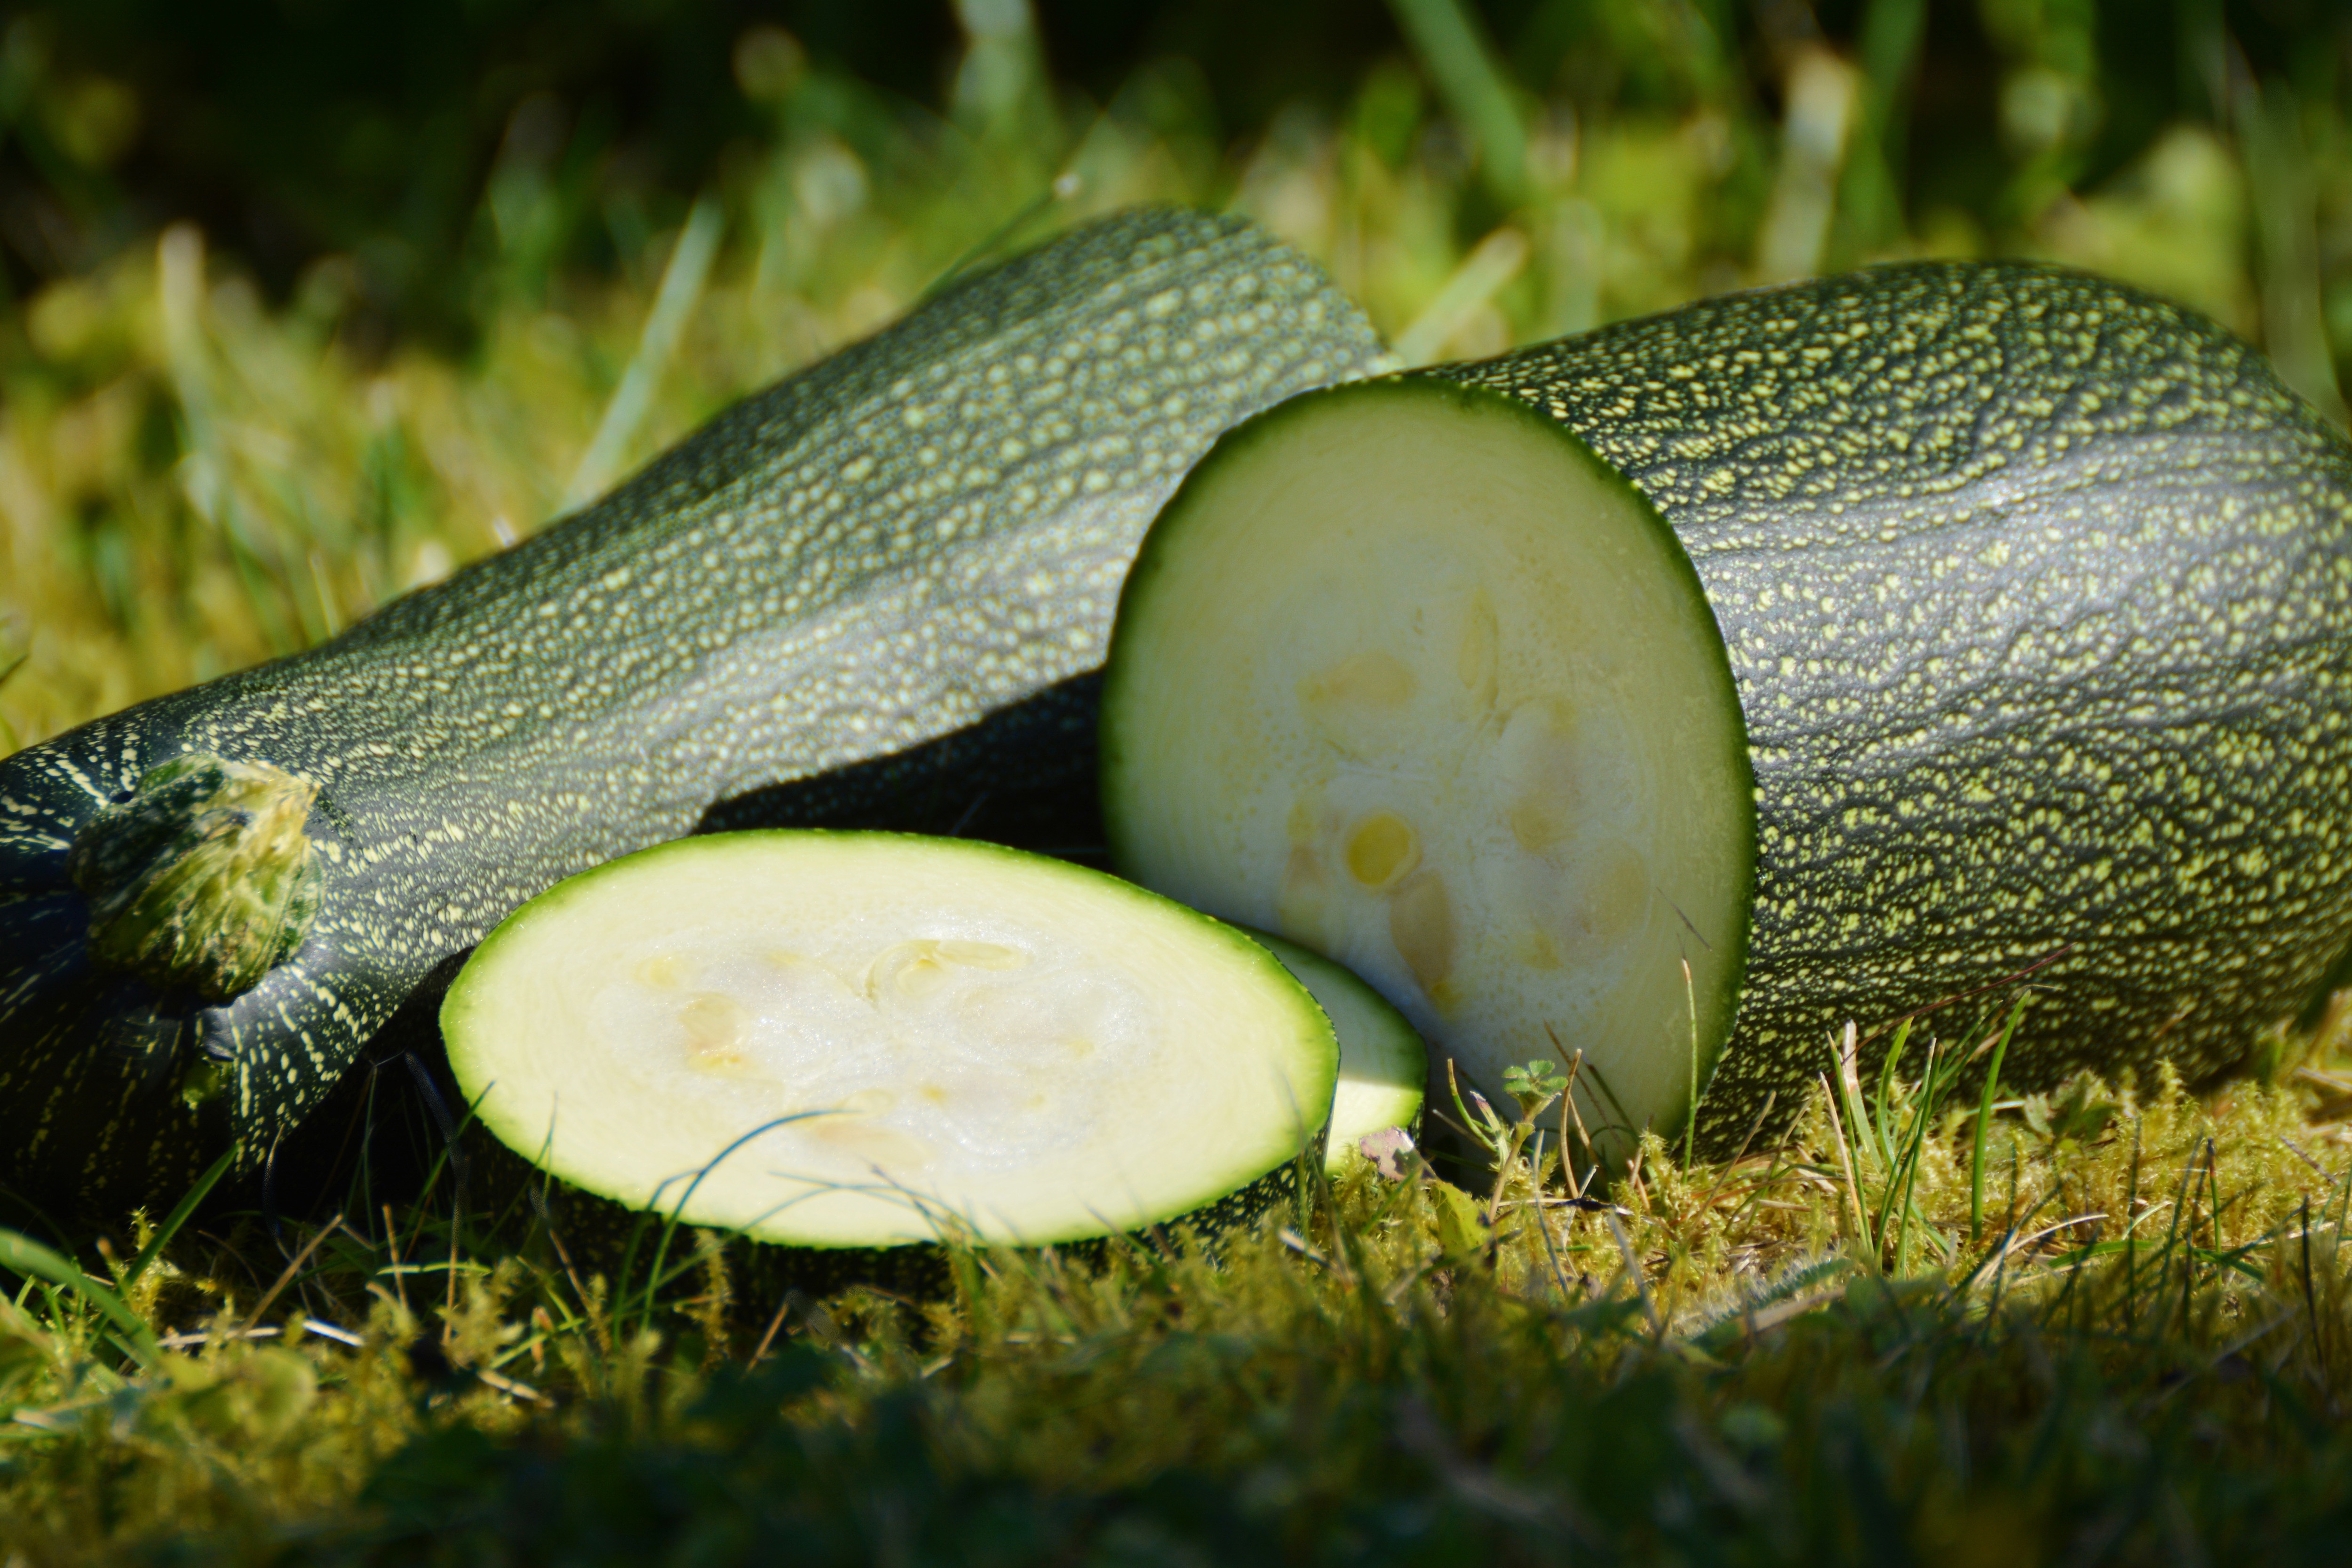
food, grass, vegetable, zucchini, plant, squash, cucumber, gourd, and melon family, summer squash, cucurbita, figleaf gourd, winter squash, winter melon, cucumis, gherkin, produce